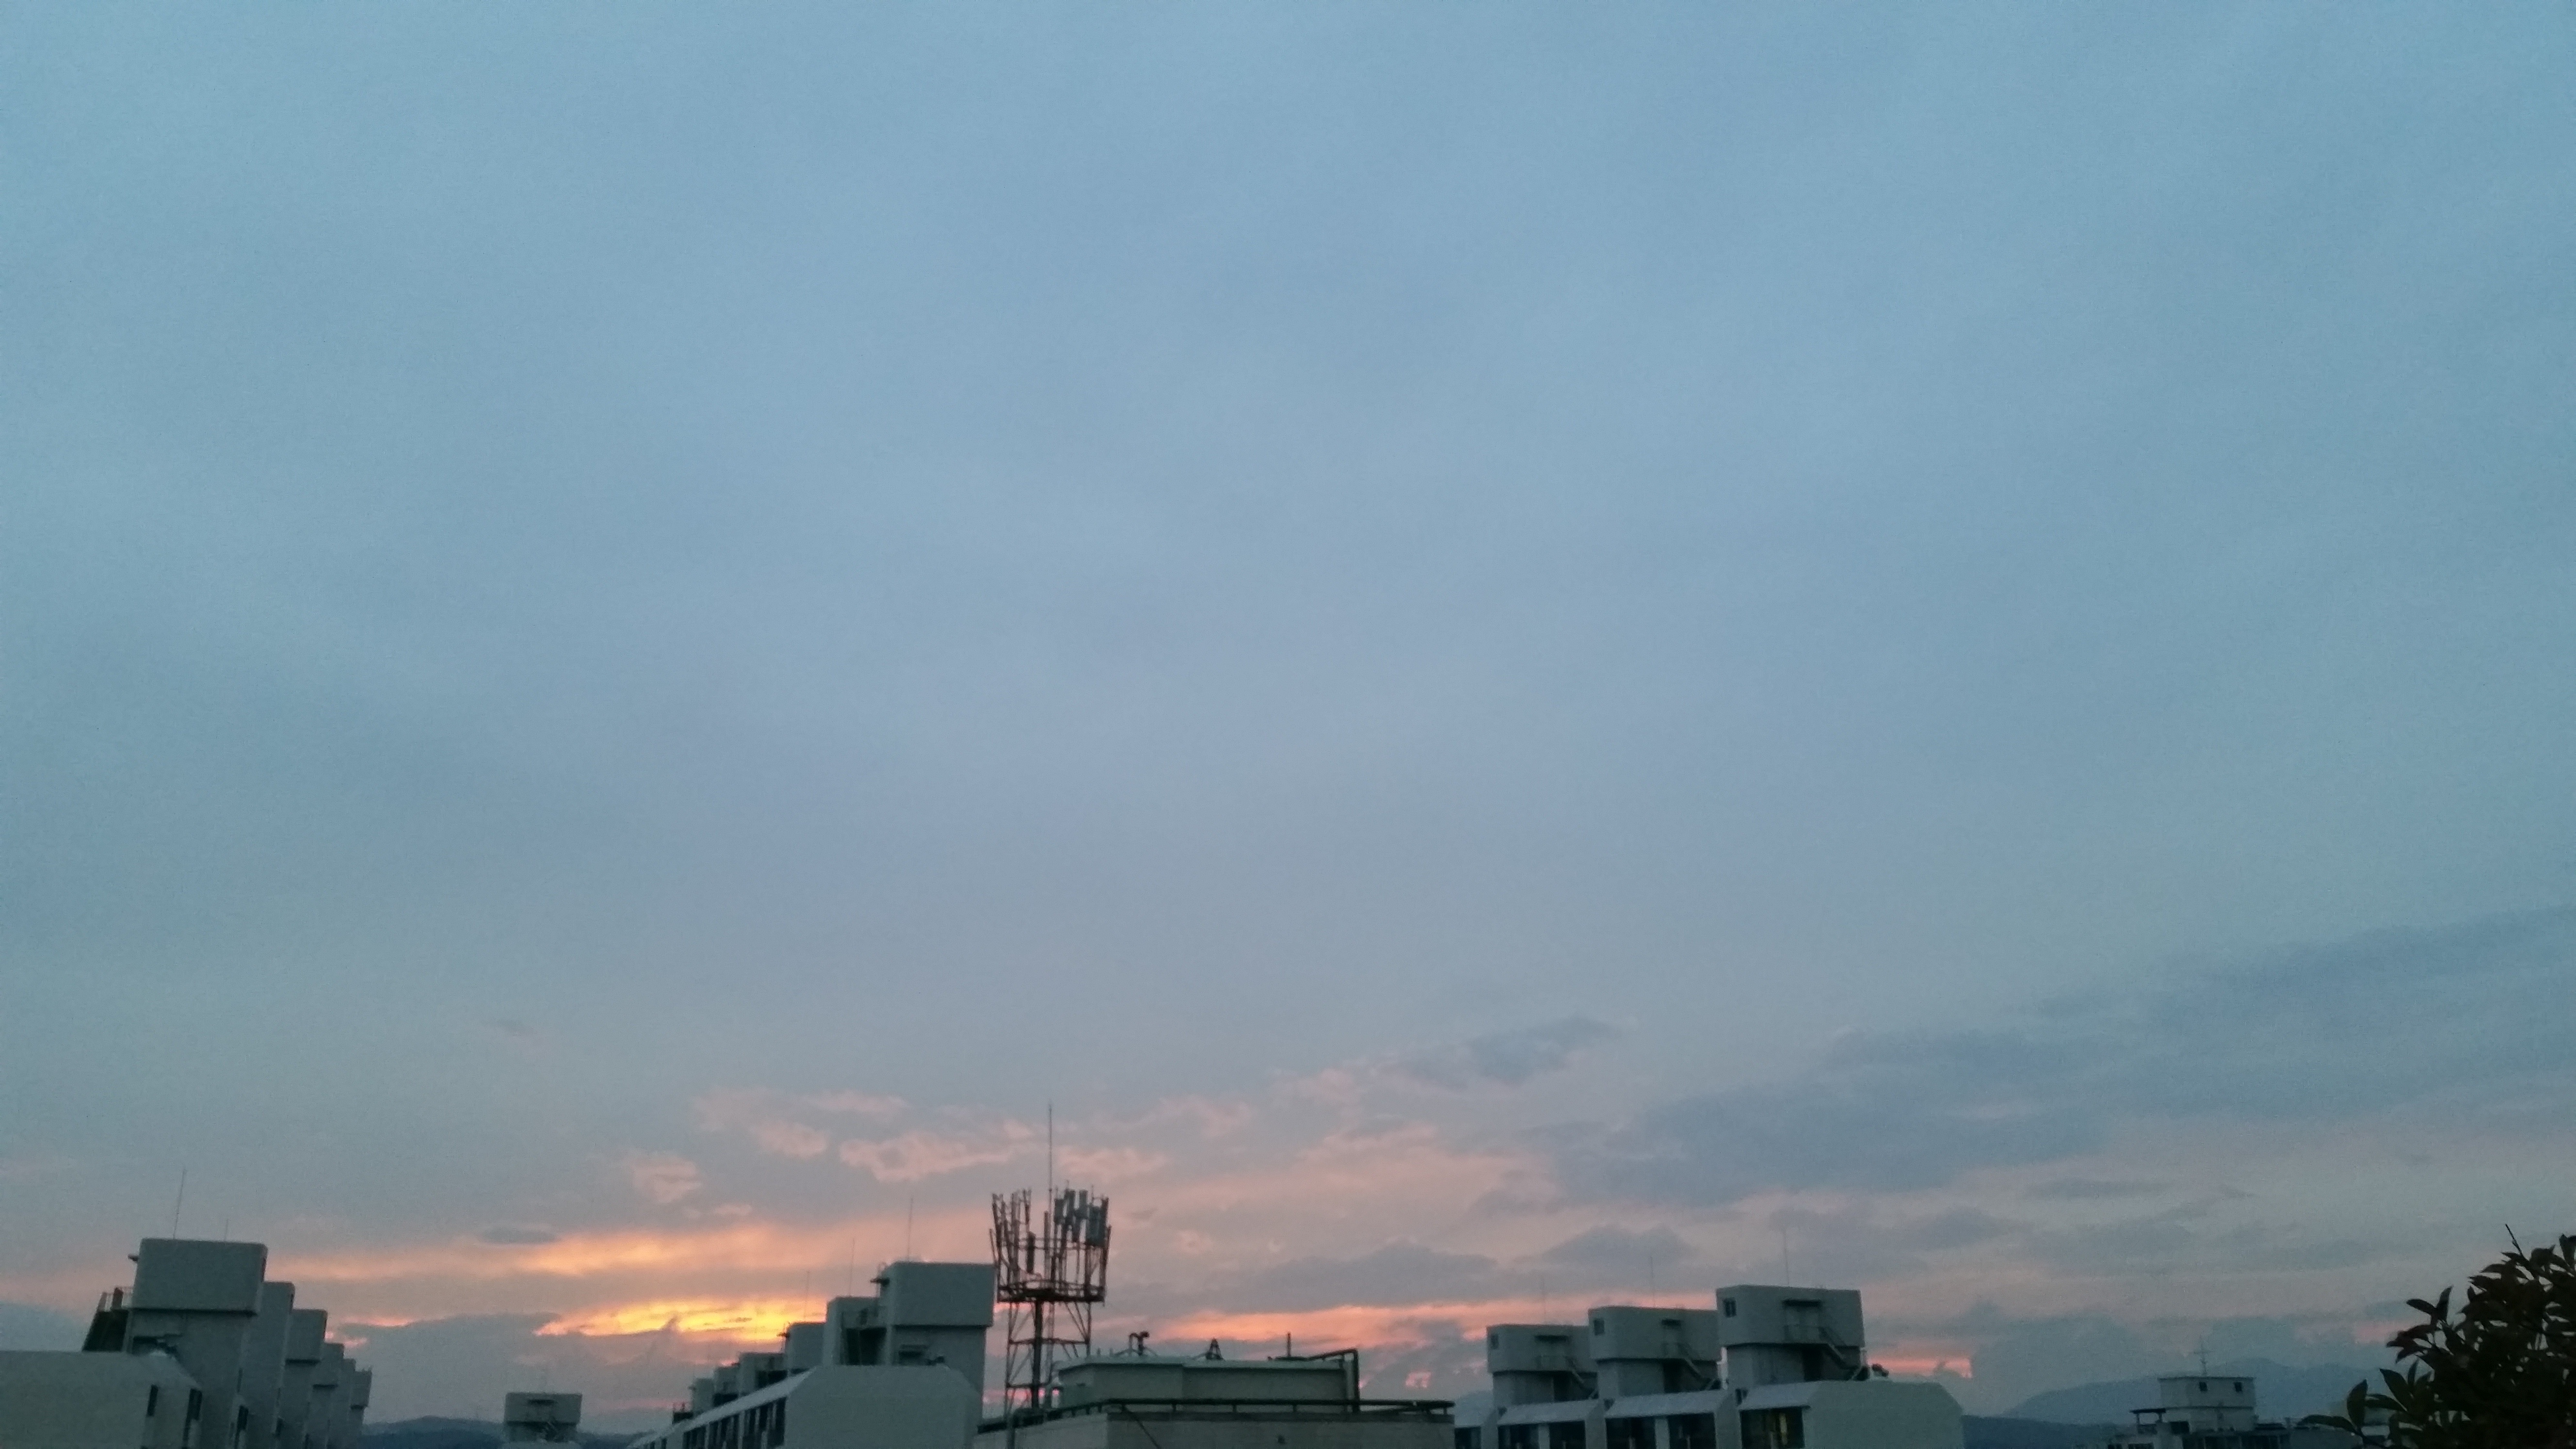
horizon, cloud, sky, sunset, skyline, sunlight, morning, dawn, dusk, evening, atmospheric phenomenon, atmosphere of earth